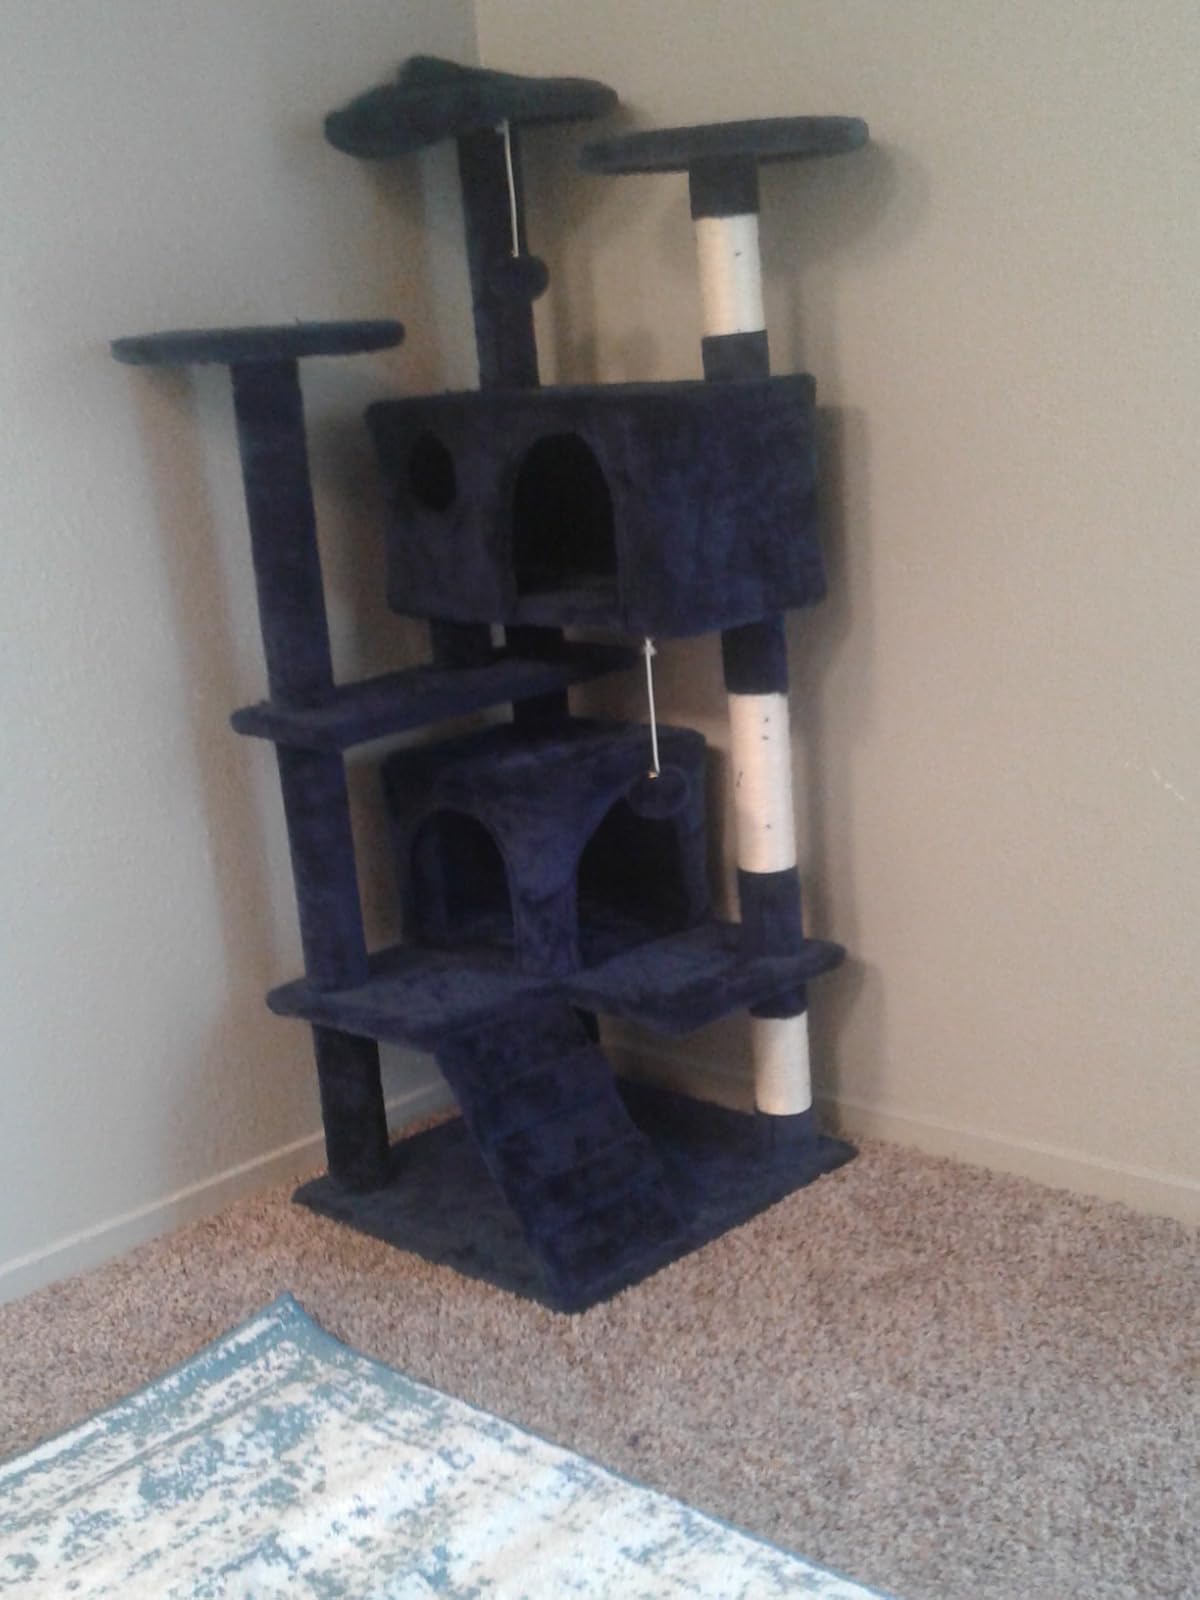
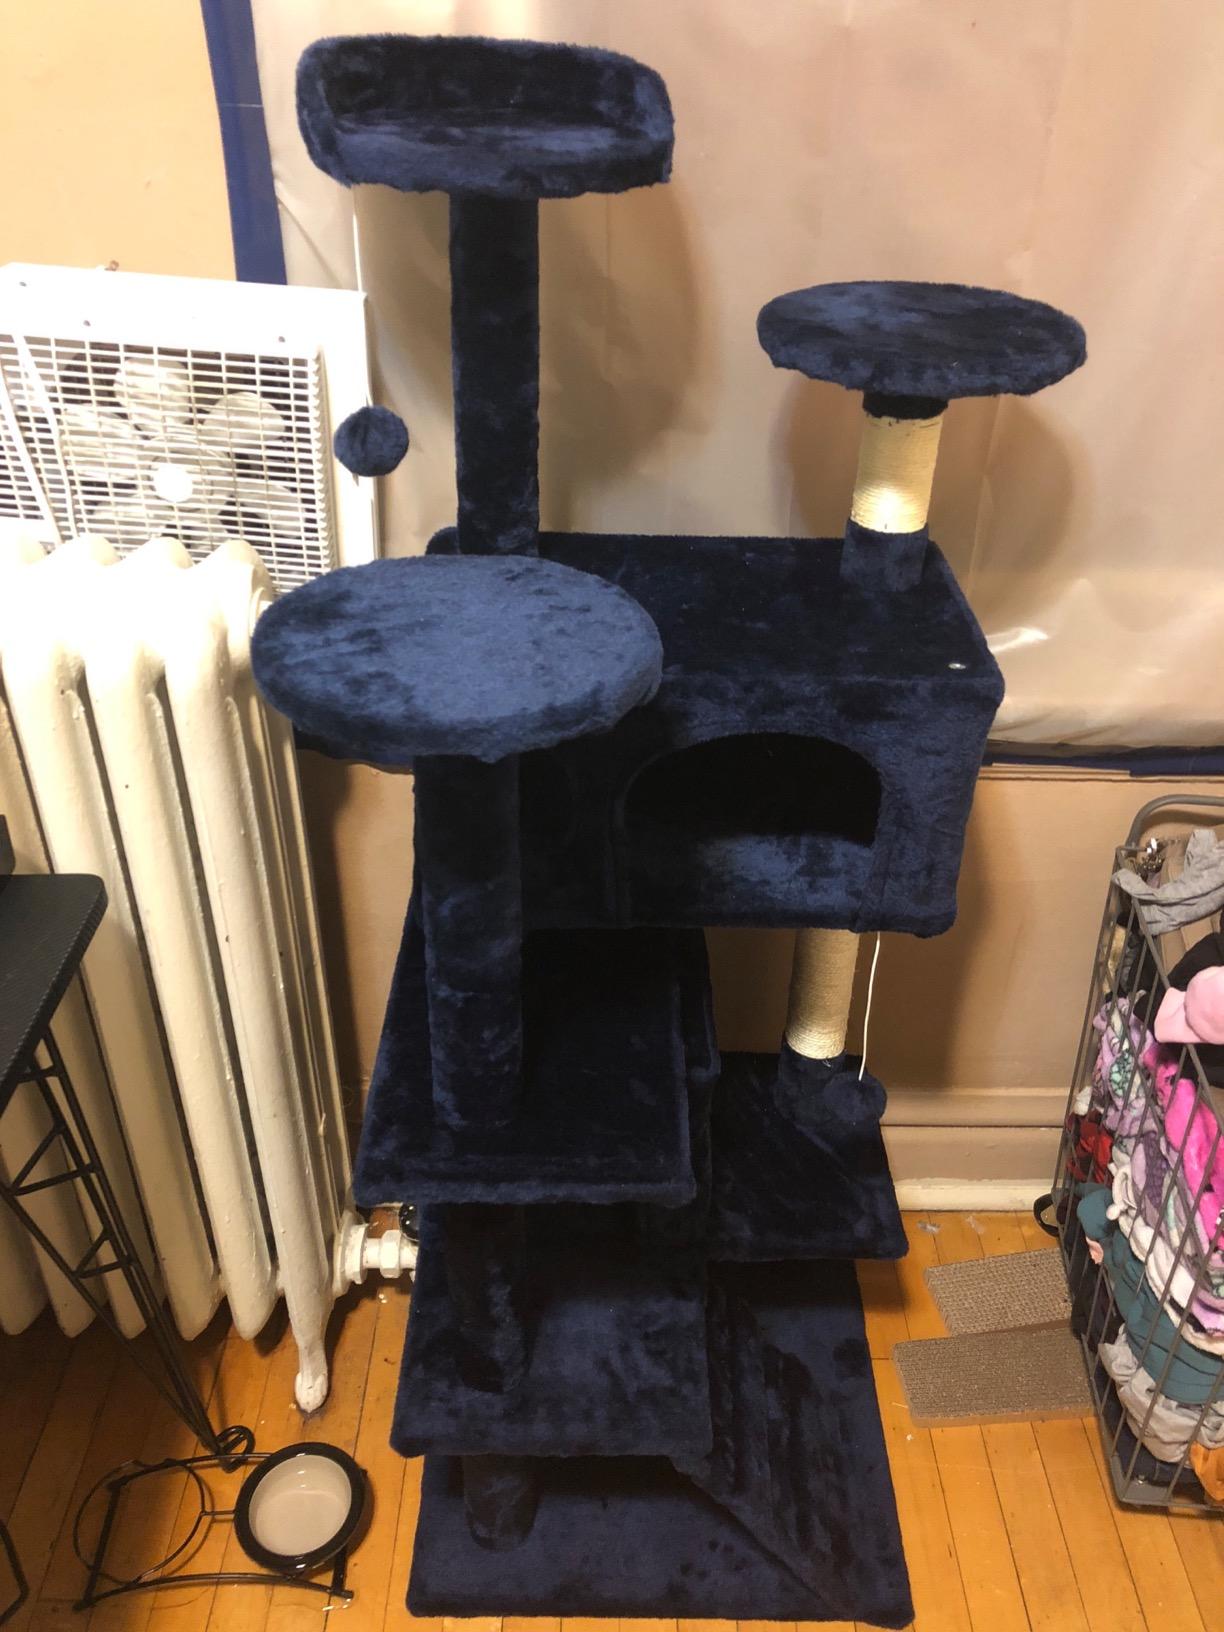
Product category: items_cat tree
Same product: yes